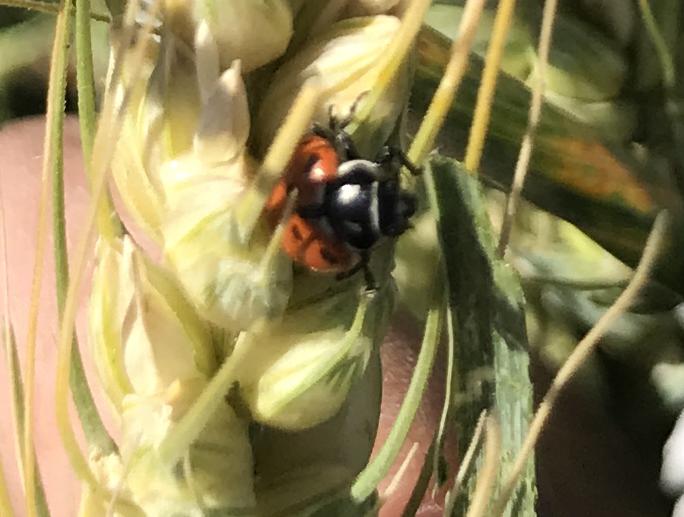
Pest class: predators